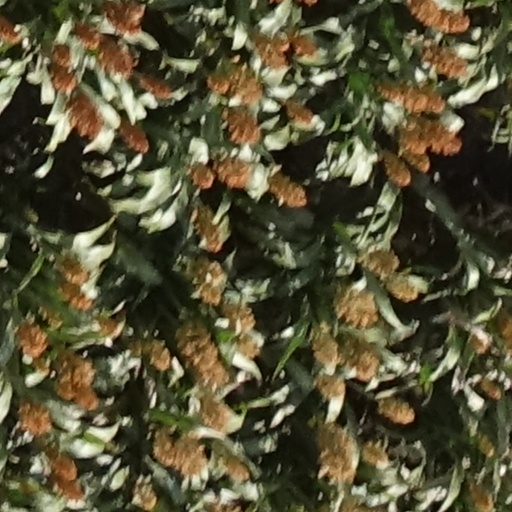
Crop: sorghum